Arne Durban

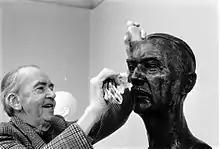
Arne Durban with his bust of Henrik Groth.

Arne Durban (16 June 1912 – 18 March 1993) was a Norwegian sculptor and art critic. He was born in Kristiania, and was a brother of Halvor Durban-Hansen. His works are represented in more than thirty cities in Norway. Among his works are sculptures of Oscar Mathisen and Anders Sandvig, and busts of Rudolph Thygesen and Henrik Groth. He wrote art critics for the newspapers "Morgenbladet", "Morgenposten" and "Handels- og Sjøfartstidende", columns for the magazines "Magasinet For Alle" and "Farmand", and biographies of Christian Sinding, Gustav Vigeland and Kaare Espolin Johnson.